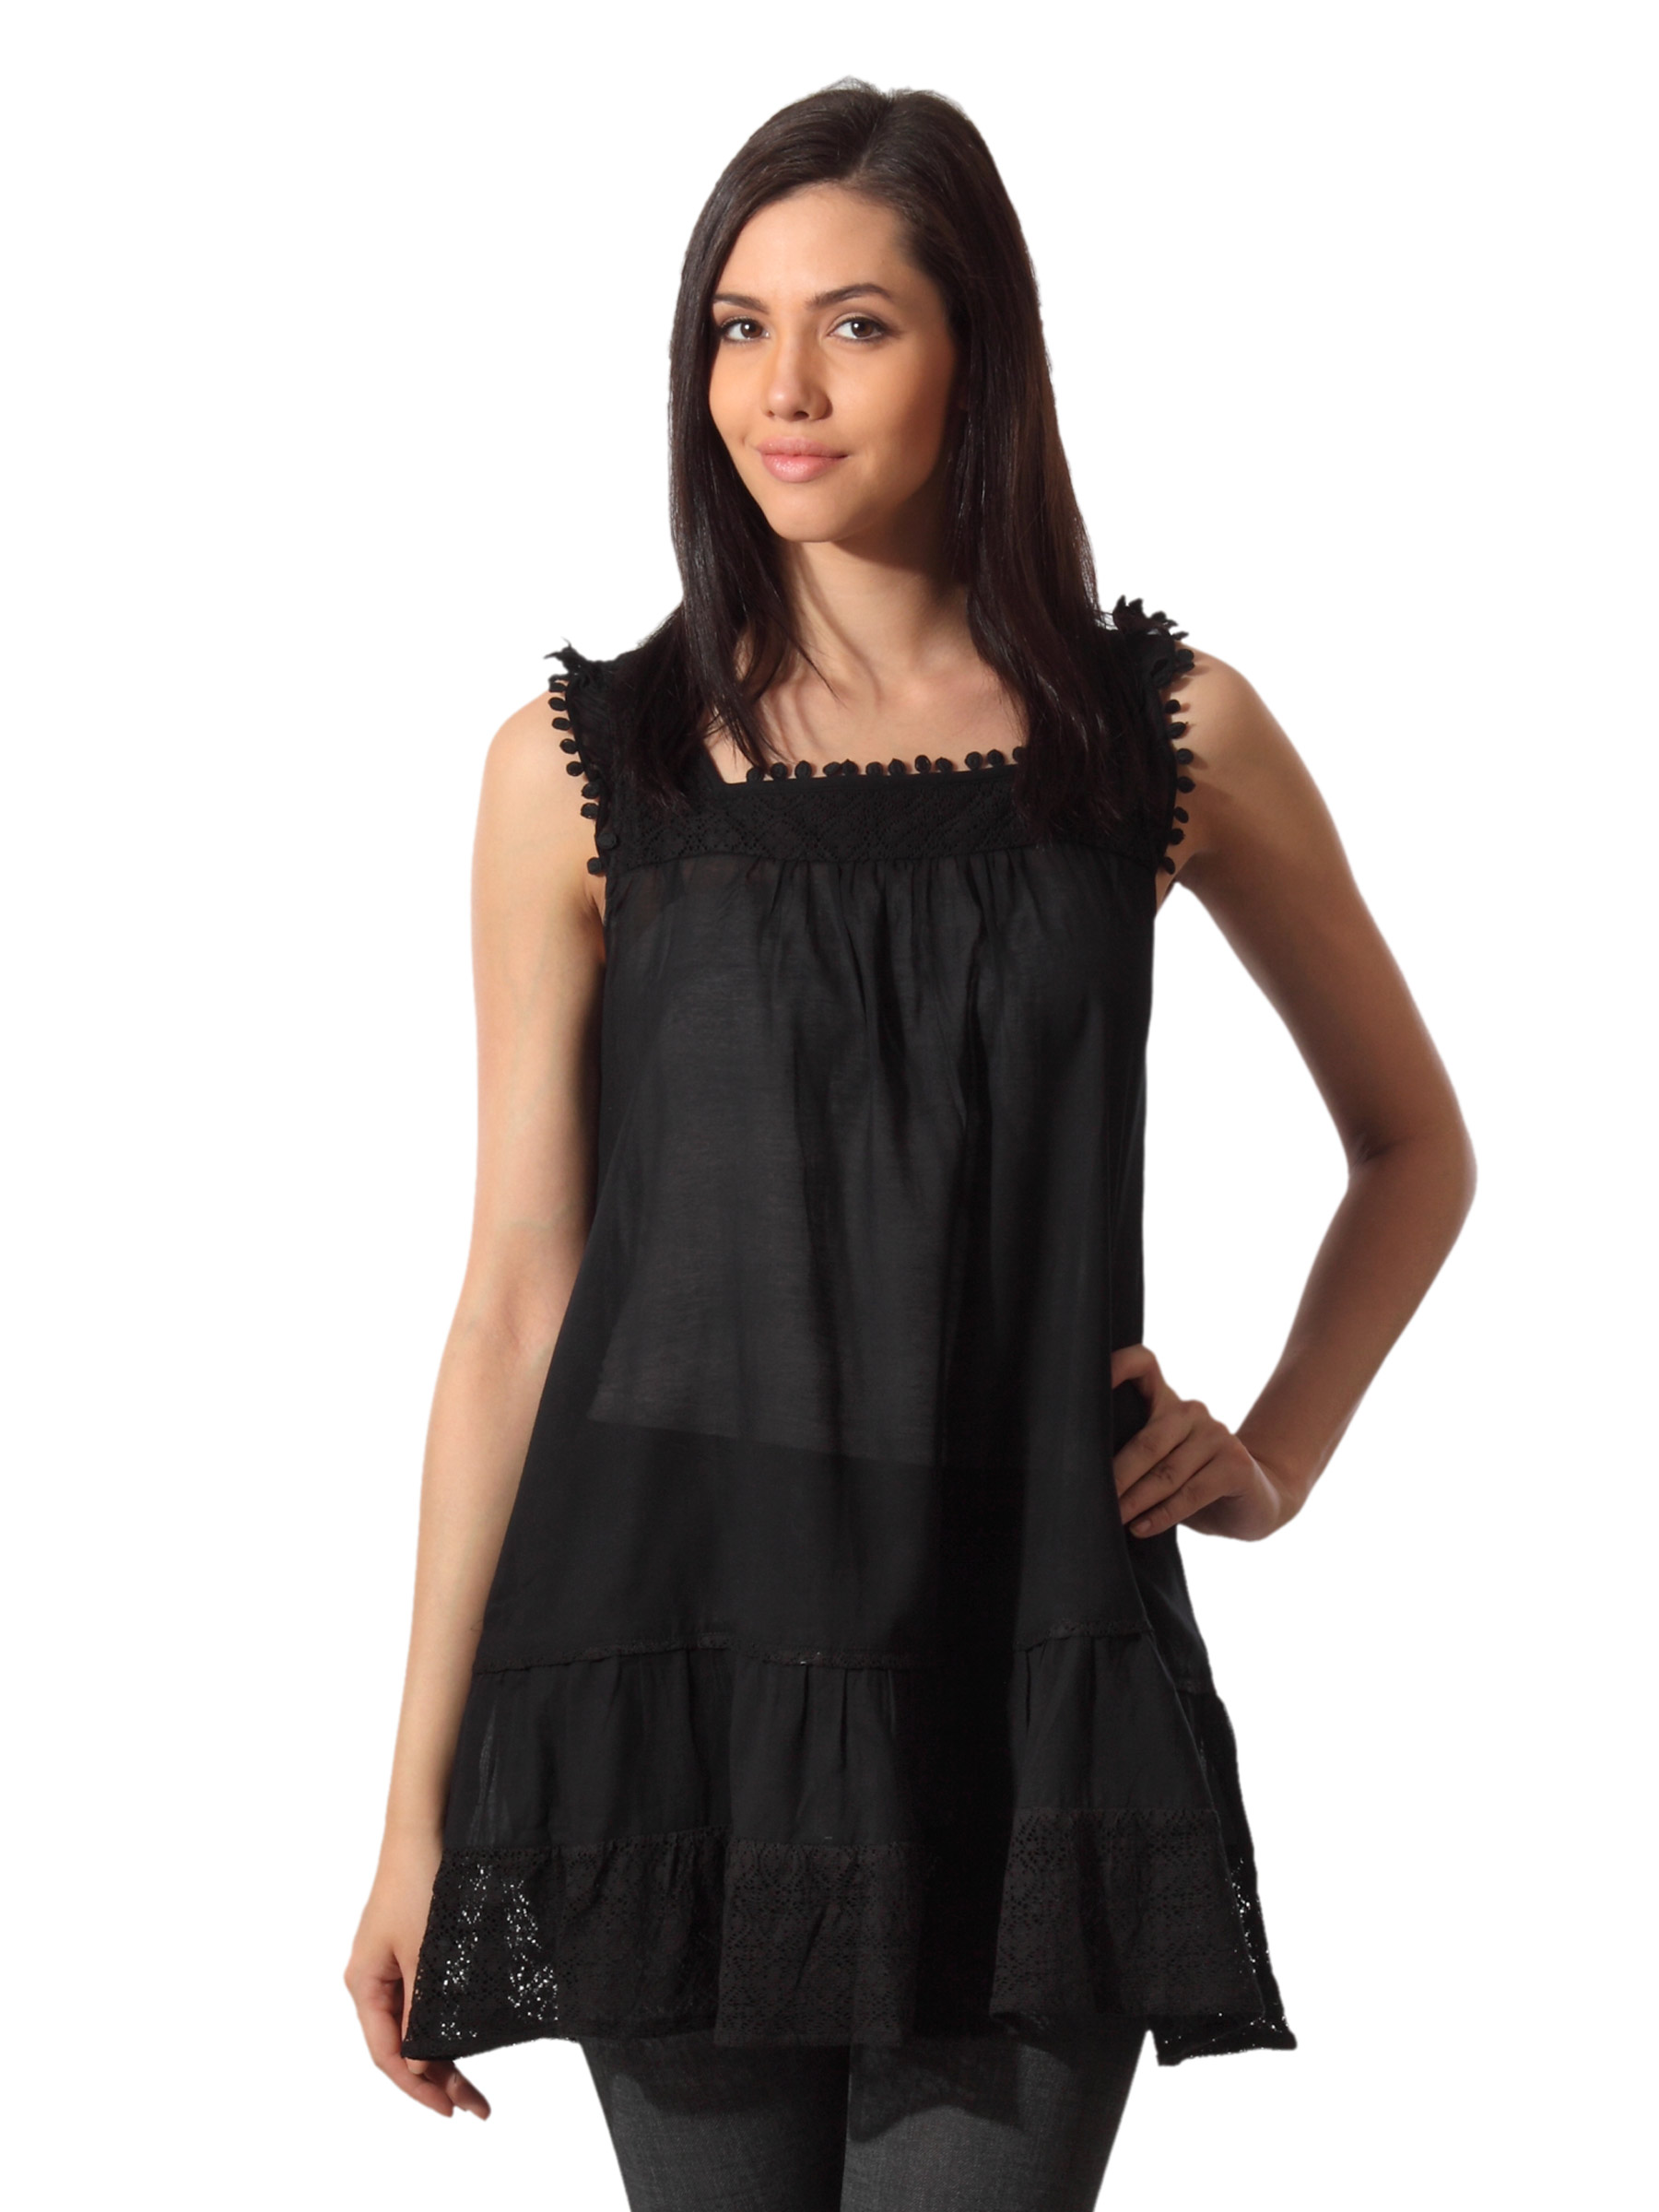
Mineral Women Black Tunic
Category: Apparel / Topwear / Tunics
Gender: Women
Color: Black
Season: Summer 2012
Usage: Casual